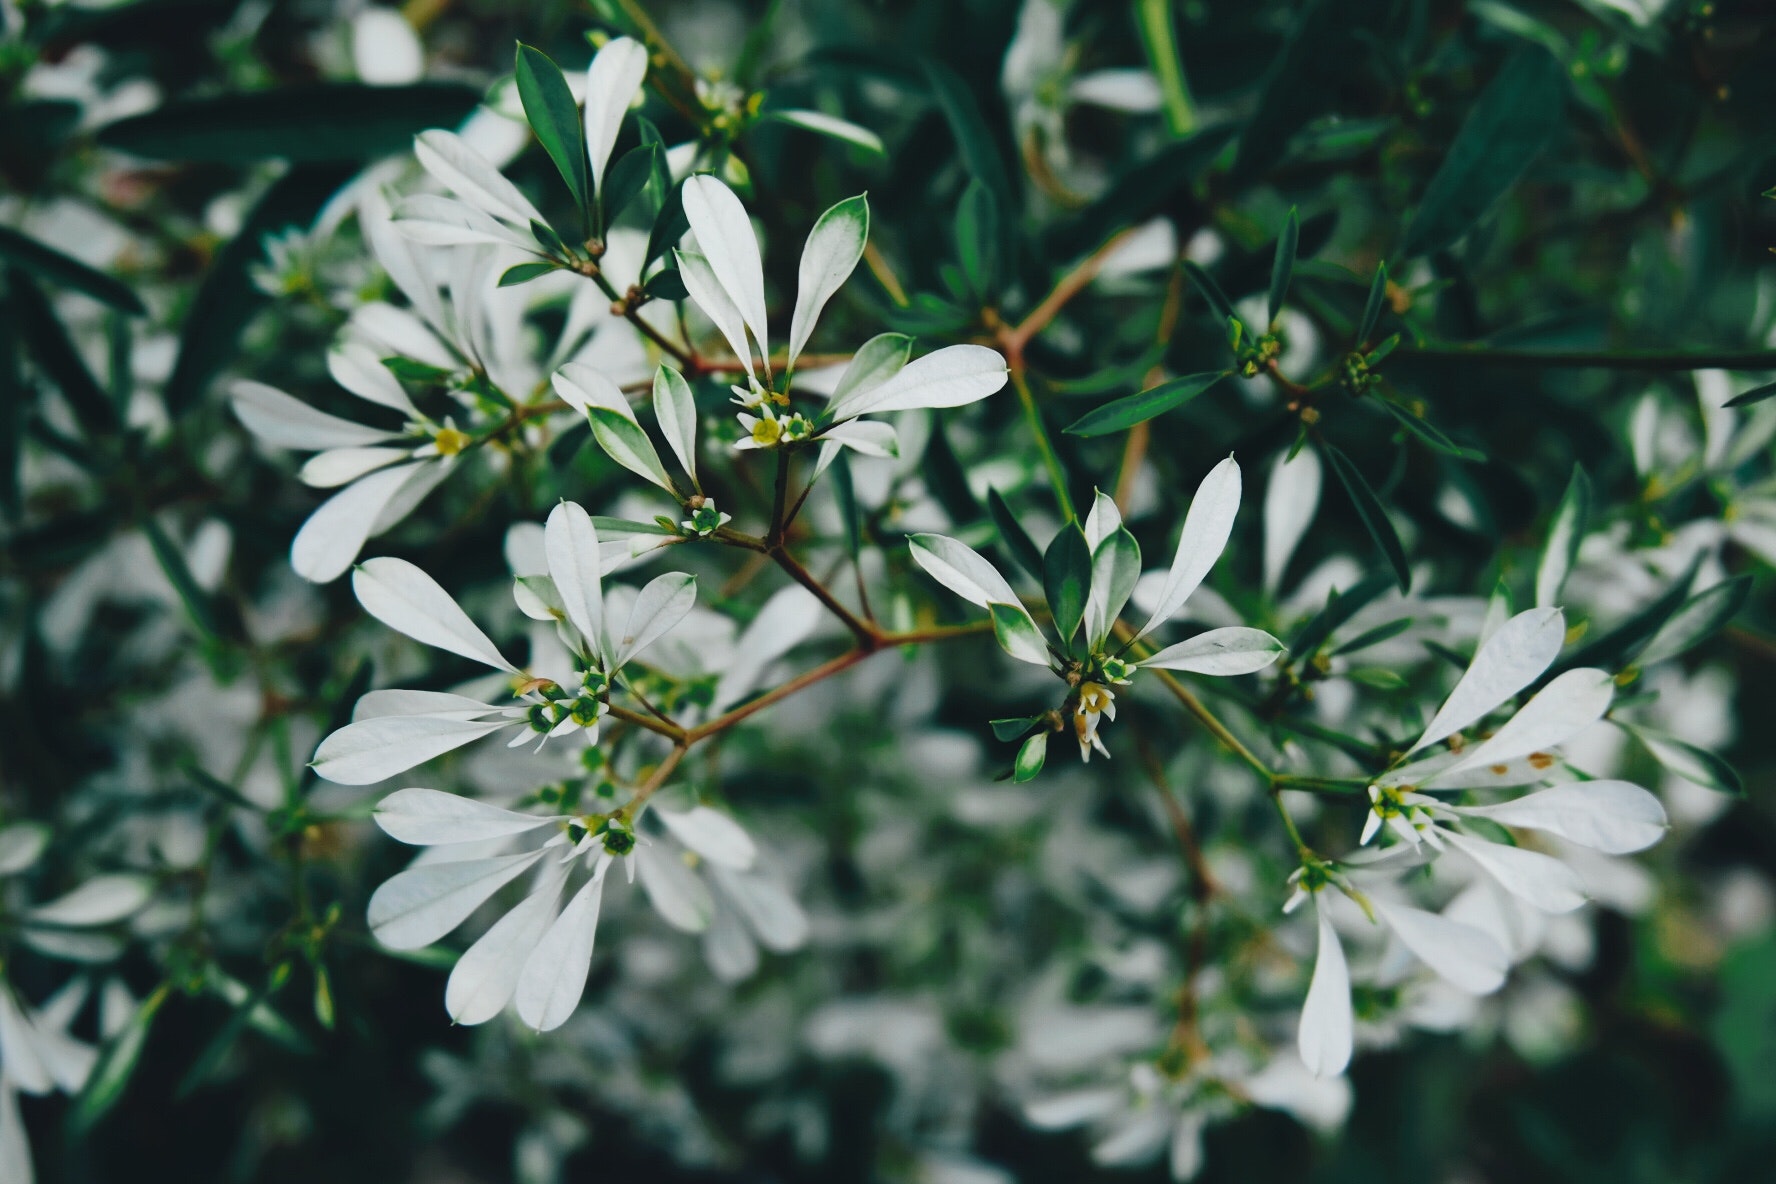
flower, flowering plant, plant, tree, branch, spring, leaf, botany, woody plant, subshrub, shadbush, twig, petal, shrub, blossom, prunus spinosa, caper family, wildflower, perennial plant